The Speed Limit

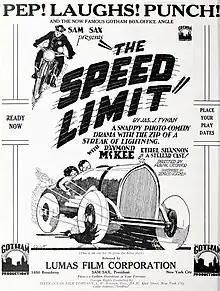
Advertisement

The Speed Limit is a 1926 American silent romantic comedy film directed by Frank O'Connor and starring Raymond McKee, Ethel Shannon, and Bruce Gordon. It was produced by the independent company Gotham Pictures.